Milk borne diseases

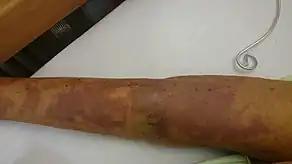

"Listeria monocytogenes" is one of the strains of the genus "Listeria", which is a food-borne pathogen and can cause a grave and mortal illness termed listeriosis. Most of the listeriosis-related outbreaks in the West are associated with dairy food such as unprocessed milk. Many animal species can be infected with "Listeria" but listeriosis can be rarely observed in clinical animals. "Listeria spp." can be shed in the excreta of carriers, and milk contamination is mainly due to faecal contamination during the milking process. Also, post-pasteurisation is a possible way of contamination involving the food processing environment as "L. monocytogenes" can survive in diverse environments, leading to the formation of biofilms in areas difficult to access. That's the reason why it is usually difficult to eliminate "L. monocytogenes".